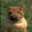
Label: dog